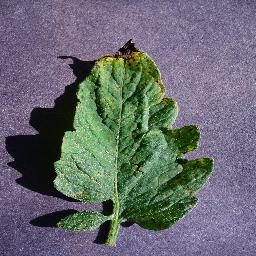
Label: Tomato___Septoria_leaf_spot